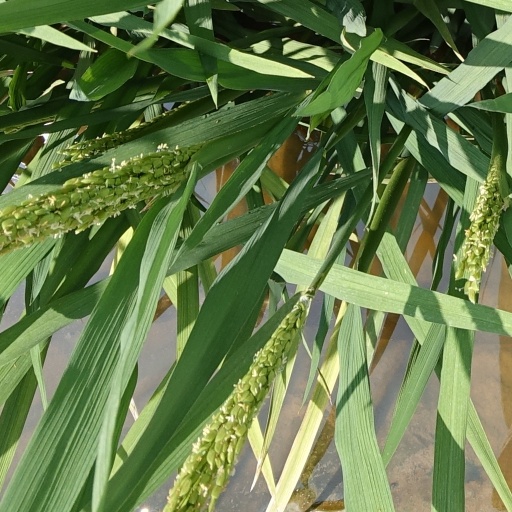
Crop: rice